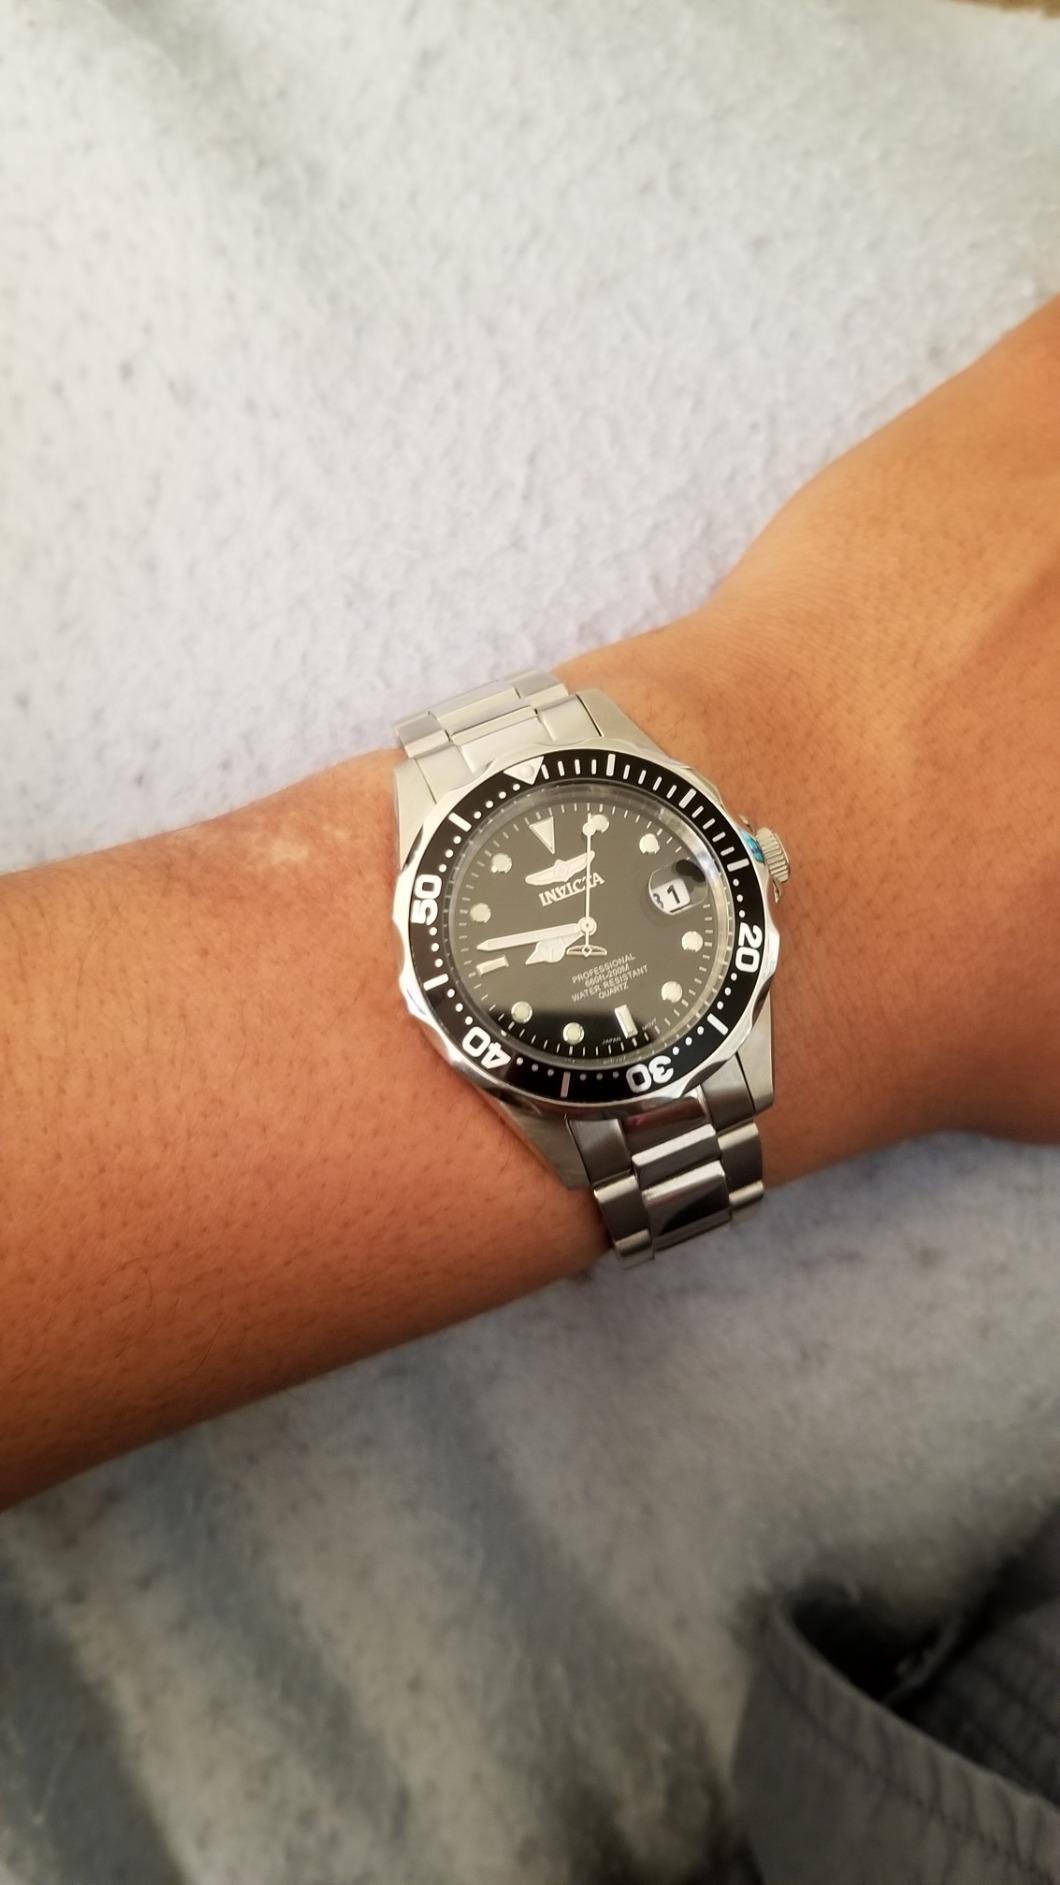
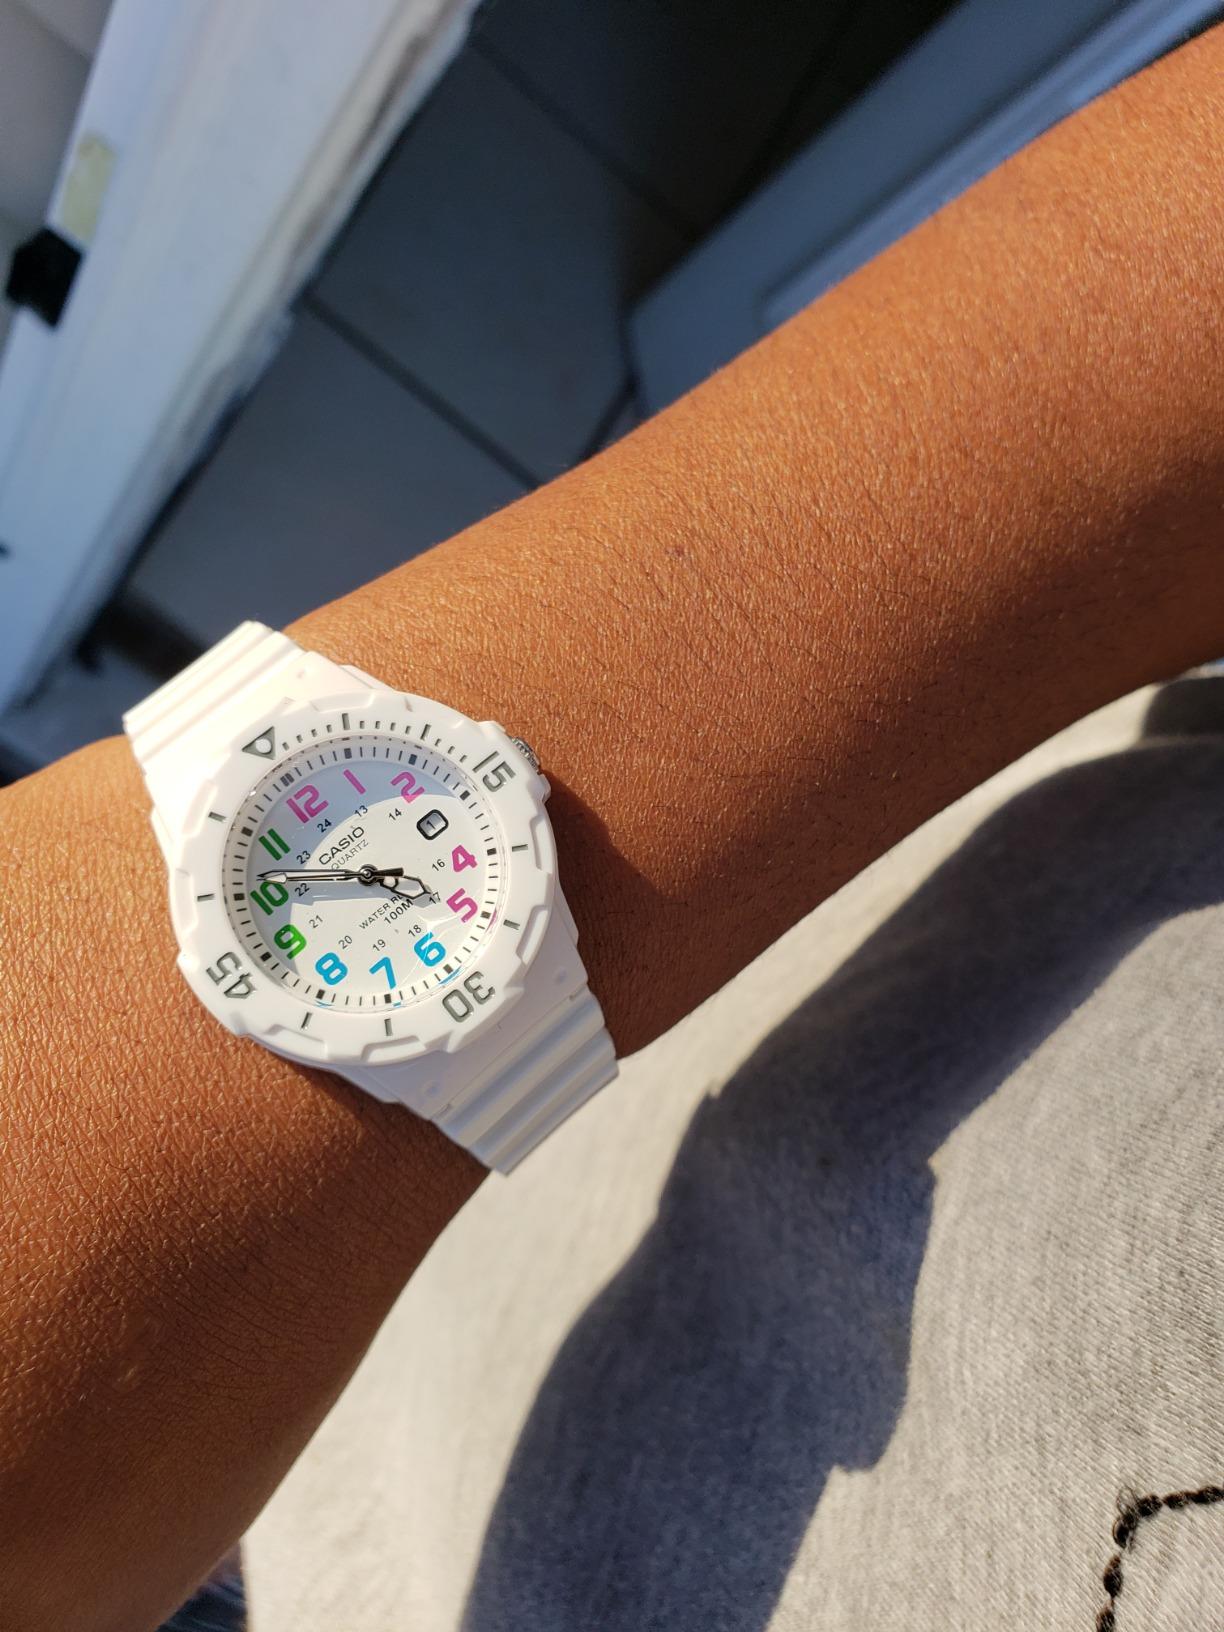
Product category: accessories_watch
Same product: no